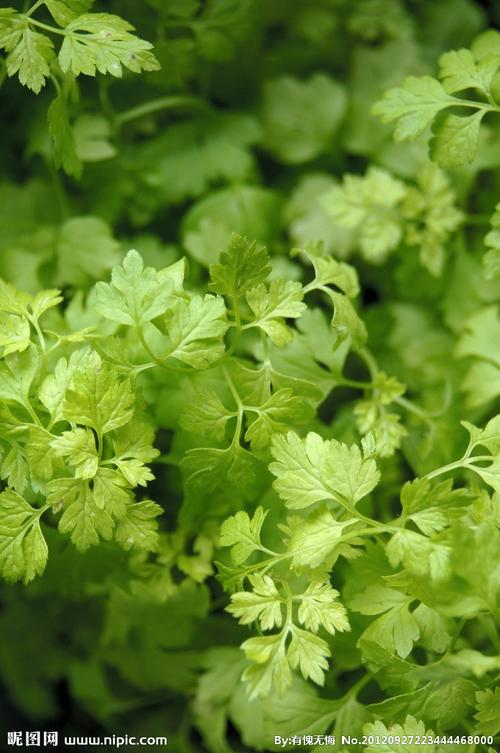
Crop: unknown
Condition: celery